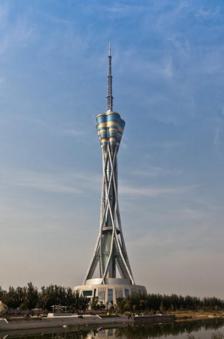
Building: Zhongyuan Tower
Country: China
Year built: 2011
Steel freestanding tower in Henan province, China Zhongyuan Tower 中原福塔 (Zhōngyuán Fútǎ) Alternative names Henan Province Radio & Television Tower Tower of Fortune General information Status Completed Type Steel freestanding tower Address Hanghai East Road and Airport Expressway interchange, Zhengdong New Area Town or city Zhengzhou , Henan province Country China Coordinates 34°43′29″N 113°43′22″E / 34.72472°N 113.72278°E / 34.72472; 113.72278 Construction started 2007 Completed February 2011 Cost CN¥ 836,000,000 Height Architectural 388 m (1,273 ft) Tip 388 m (1,273 ft) Design and construction Architect(s) Renle Ma Website www .zhongyuanfuta .com References Zhongyuan Tower , also known as Henan Radio and Television Tower or "Tower of Fortune", is located in Zhengzhou , China. It is a multi-functional commercial, artistic and cultural center integrating radio and television broadcasting, tourism, cross-border trade, cultural performance, catering and leisure. The tower measures 268 metres (879 ft) high and the top antenna is 120 metres (390 ft) high, with a total height of 388 m. It is the world's second tallest steel tower after the Tokyo Skytree . Design It required 22,000 tons of steel; its heaviest component is 40.2 tons. The structure is hot-dip galvanized and treated with fluorocarbon paint. It uses 850,000 high-strength bolt connections, replacing high-altitude welding technology. The installation accuracy is 99.98% [ clarification needed ] . The outer surface is a hyperbolic parabola . From the air, it looks like a plum blossom with five petals. The plum blossom is the provincial flower of Henan province . Five petals are homophonic with " five blessings " in Chinese. Looking up from the ground, the tower is like a static firework that spins upward and flies gracefully. The shape of the tower base is like a tripod , which was a symbol of power and prestige in ancient China. The shape of the tower is like the ancient Chinese musical instrument Chime Bells , which symbolizes the tower's communication function. Structure and function Zhongyuan tower is divided into four parts: tower base, tower body, tower and mast. The outer wall is decorated with reliefs: Relief 1: Nüwa creates mankind; Relief 2: Hou Yi shot down the sun. Relief 3: Shennong tastes herbs; Relief 4: Fuxi painting Bagua ; Relief 5: the store of Luoshen ; Relief 6: The Foolish old man removes the mountains ; Relief 7: Luoshu , Relief 8: Cangjie creates words, Relief 9: Chang'e flies to the moon: Relief 10: Jingwei fills up the sea; Relief 11: Xuan bird creates Shang dynasty ; Relief 12: Suiren products fire; Relief 13: Pangu creates the world. The first floor of the base houses the Henan cross-border trade exhibition and trading center. The second floor is 6.9 meters high, with VIP hall, press conference hall, tourist service center and other supporting facilities. Third and fourth floors of the tower host the largest panoramic painting in the world, "Jinxiu Zhongyuan" (锦绣中原). Ninety-seventh floor of tower has sightseeing service facilities. The 98th floor is 255 meters above the ground, with a construction area of 975 square metres (10,490 sq ft) and an operating area of 780 square meters. The revolving restaurant is located there. The 101st floor is 265 meters above the ground level, with a building area of 1,142 square meters and an operating area of 940 square meters, serving the main business projects for high-altitude adventure projects. History In February 2005, the project was approved by the national development and reform commission, PRC . In April 2006, the preliminary design began. In November 2006, the design was offered by the architectural design and research institute of Tongji university. On December 27, 2006, the construction began formally. In March 2007, construction began. In October 2009, the tower was completed. Zhongyuan tower at night. Awards The tower received the Zhan Tianyou civil engineering prize from China Civil Engineering Society in March, 2012. The panorama painting "Jinxiu Zhongyuan" (锦绣中原) in the third and fourth floor center was selected by the Guinness World Records as the largest panoramic painting in the world on April 26, 2011. Transport Zhongyuan Tower station See also List of tallest towers in the world List of tallest freestanding structures in the world List of tallest freestanding steel structures References